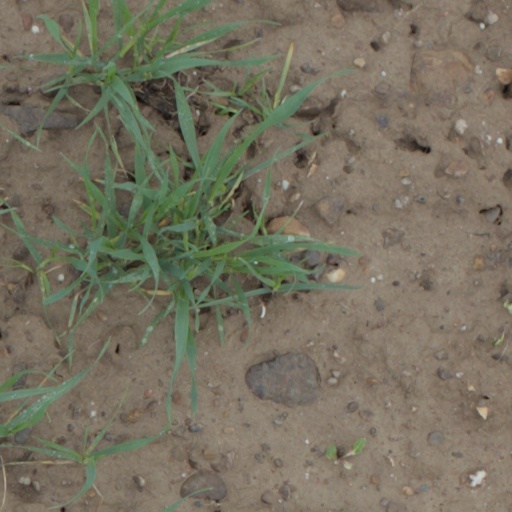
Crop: wheat